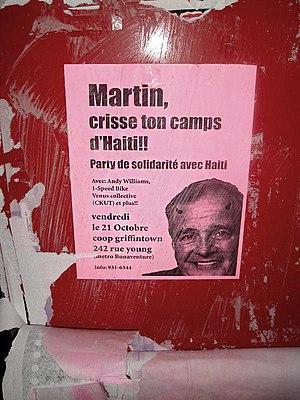
Affiche en opposition à la participation du Canada à la Mission des Nations unies pour la stabilisation en Haïti (MINUSTAH) et à l'Opération HAMLET des Forces armées canadiennes. Affiche vue à Montréal, Québec, Canada en octobre 2005 sur laquelle est inscrit
Les Relations Canada-Haïti désignent les relations diplomatiques s'exerçant entre le Canada et le République d’Haït. Au cours de la période instable de 1957 à 1990, le Canada a accueilli de nombreux réfugiés haïtiens, qui constituent maintenant une minorité importante au Québec. Le Canada a participé à diverses interventions internationales en Haïti entre 1994 et 2004 et continue de fournir une aide substantielle à Haïti. Les deux nations sont membres des Nations Unies, Organisation des États américains et le Organisation internationale de la francophonie.